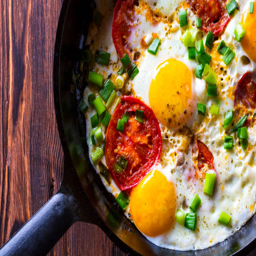
eggs fried tomatoes in a cast - iron frying pan vintage background